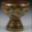
Label: cup